Economy of Israel

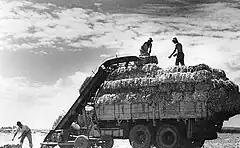
Men loading hay bales onto truck at a Kibbutz.

In 2017, 2.4% of the country's GDP is derived from agriculture. Of a total labor force of 2.7 million, 2.6% are employed in agricultural production while 6.3% in services for agriculture. While Israel imports substantial quantities of grain (approximately 80% of local consumption), it is largely self-sufficient in other agricultural products and foodstuffs. For centuries, farmers of the region have grown varieties of citrus fruits, such as grapefruit, oranges and lemons. Citrus fruits are still Israel's major agricultural export. In addition, Israel is one of the world's leading greenhouse-food-exporting countries. Israel also produces and exports flowers and cotton. The country exports more than $1.3 billion worth of agricultural products every year, including farm produce as well as $1.2 billion worth of agricultural inputs and technology. Israeli technological innovations in agriculture and water technology have given the Israeli AgTech sector a competitive edge and allows Israeli agtech companies to operate in numerous countries around the world.